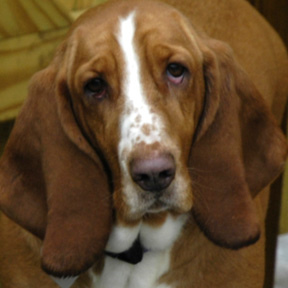
Breed: basset hound